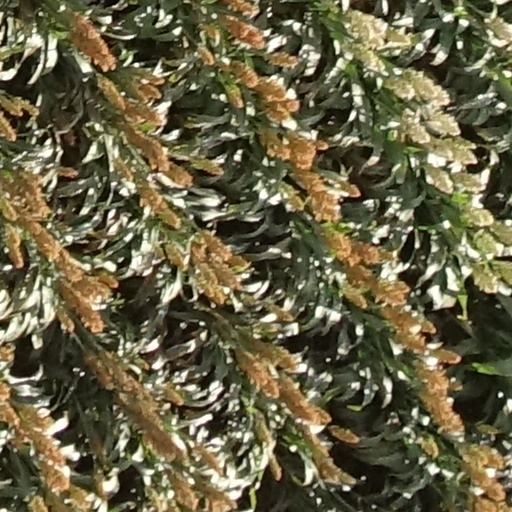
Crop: sorghum